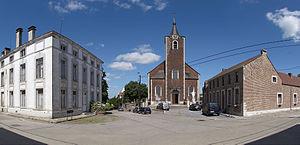
Bossut-Gottechain est une section de la commune belge de Grez-Doiceau située en Région wallonne dans la province du Brabant wallon.